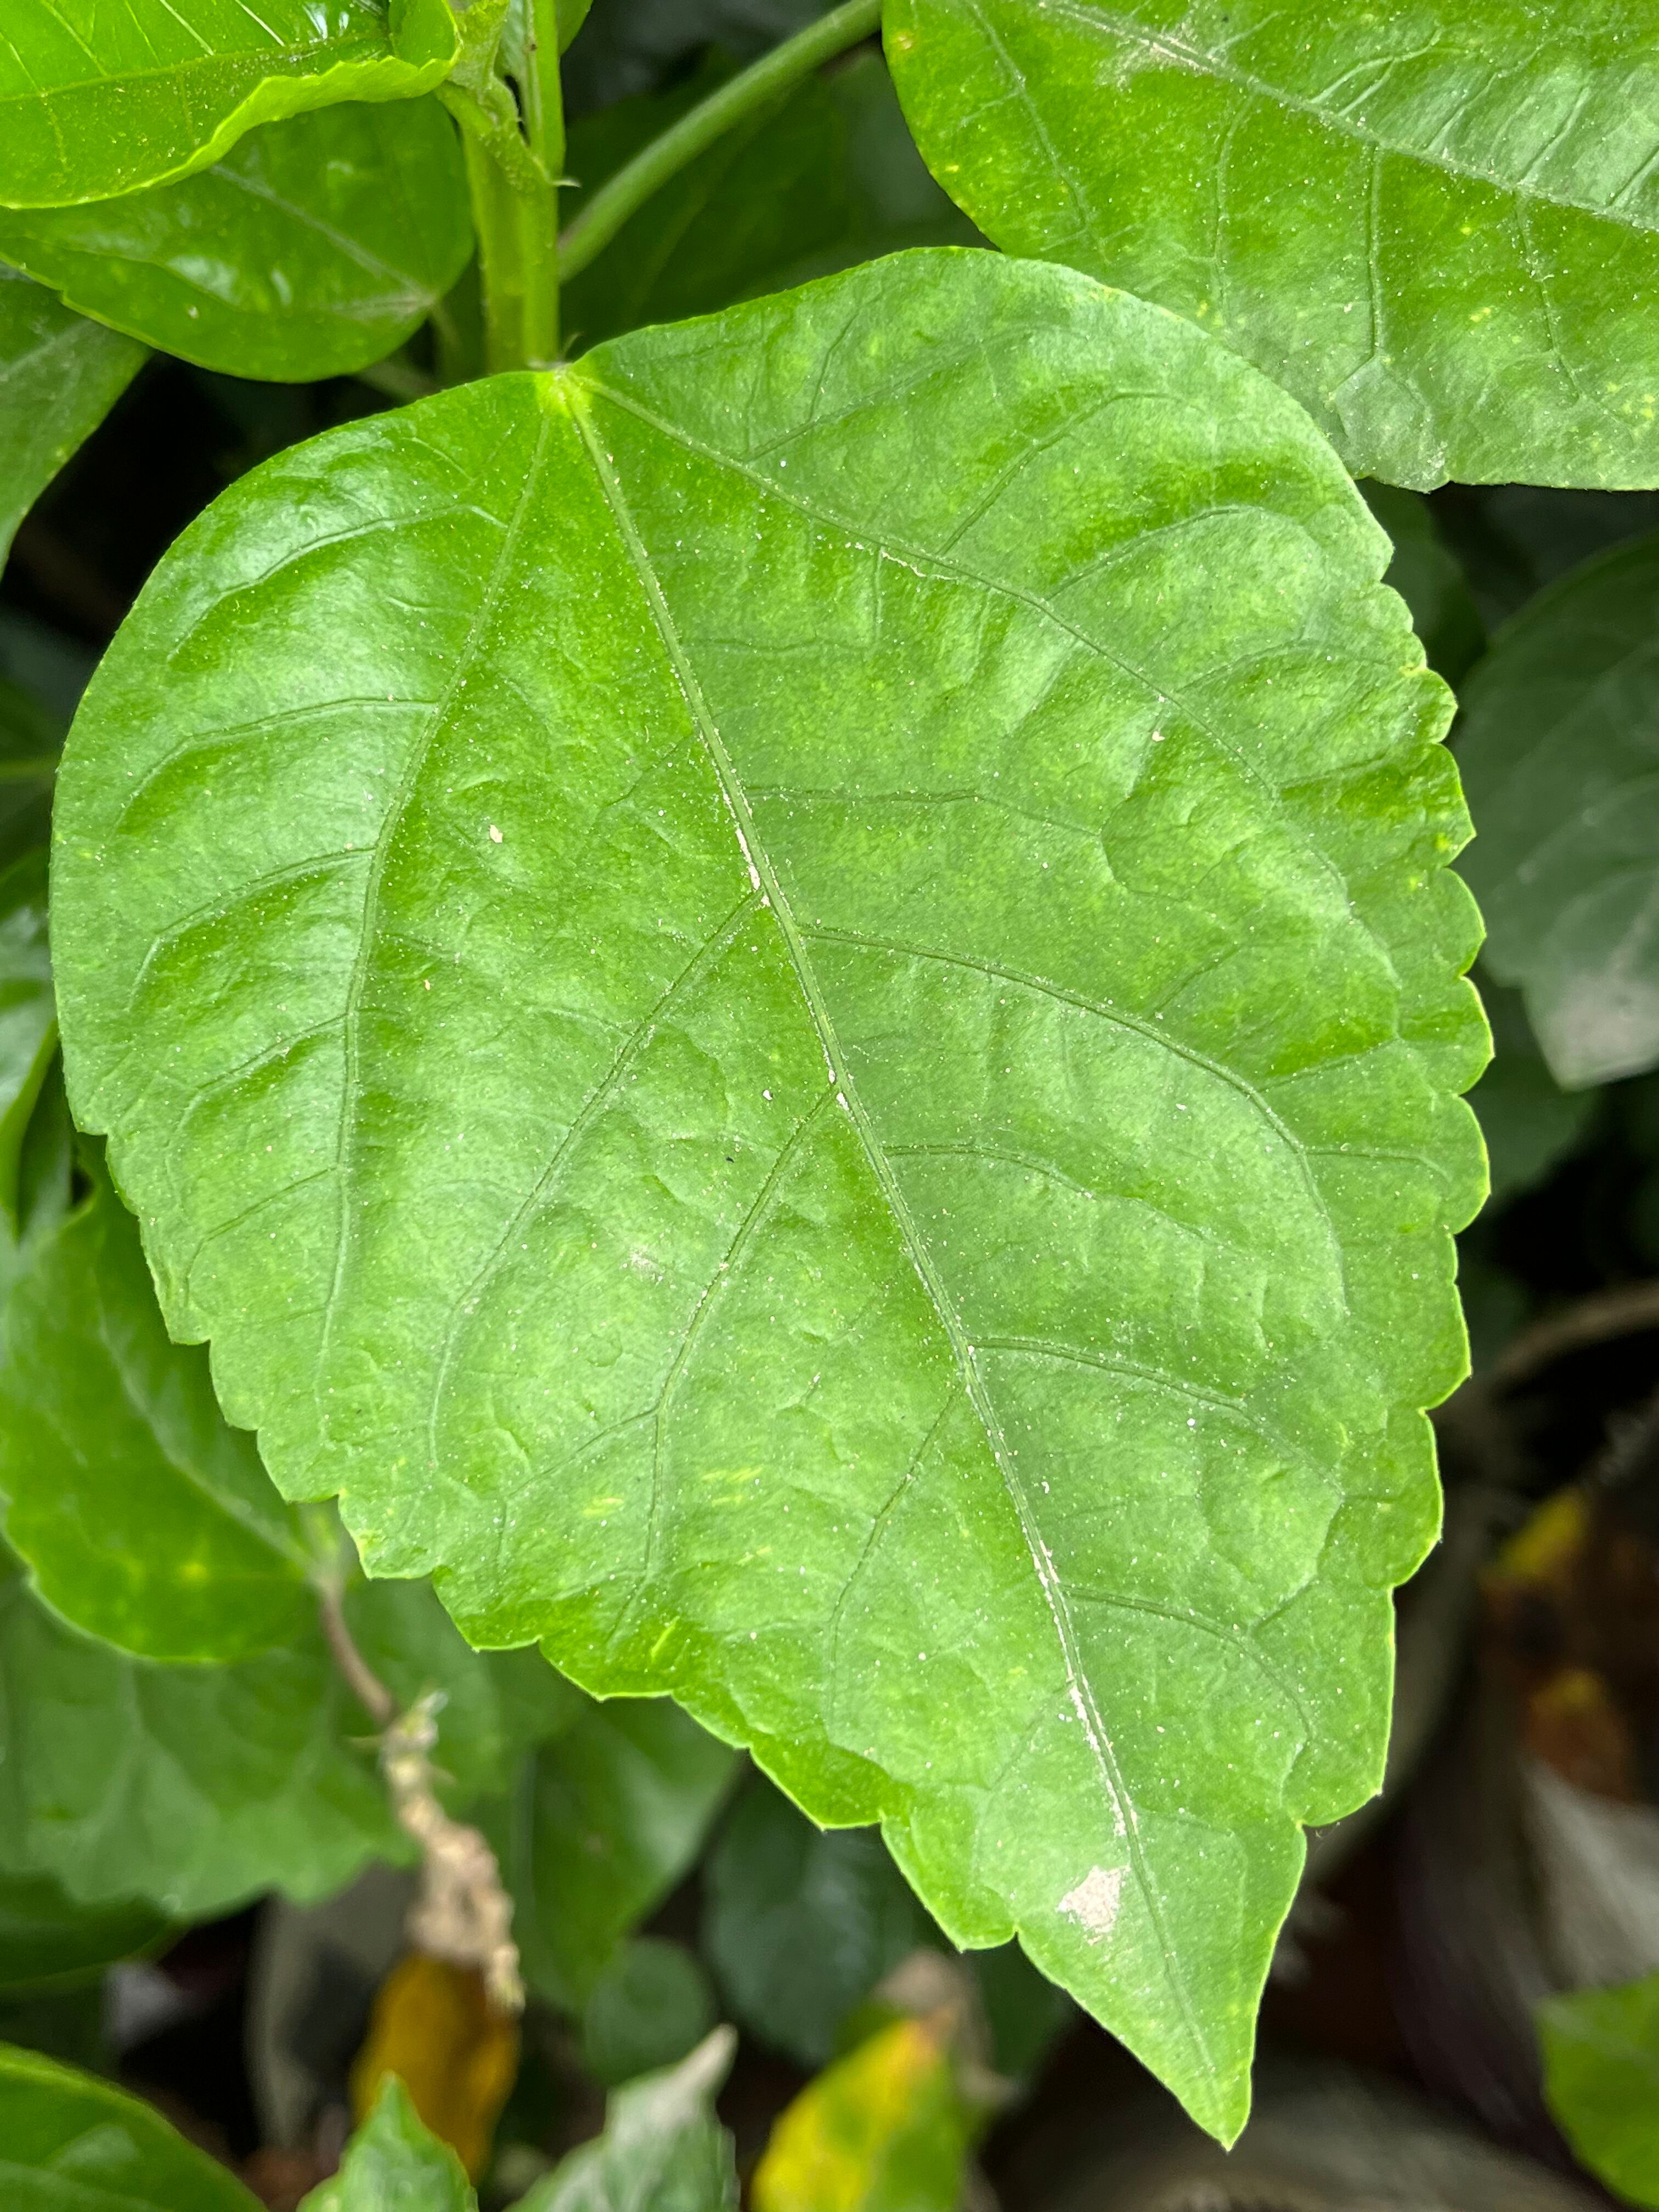
Plant species: hibiscus-rosa-sinensis